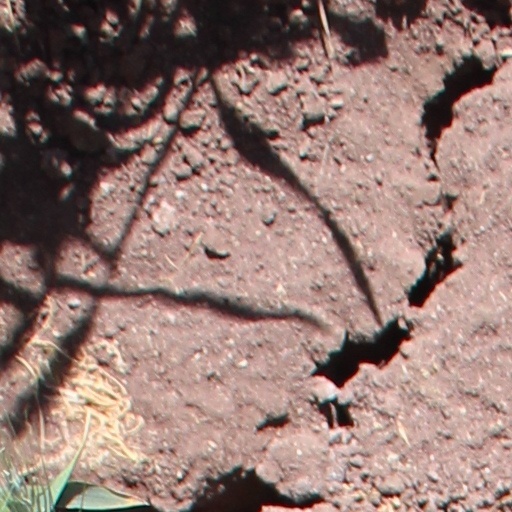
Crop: wheat